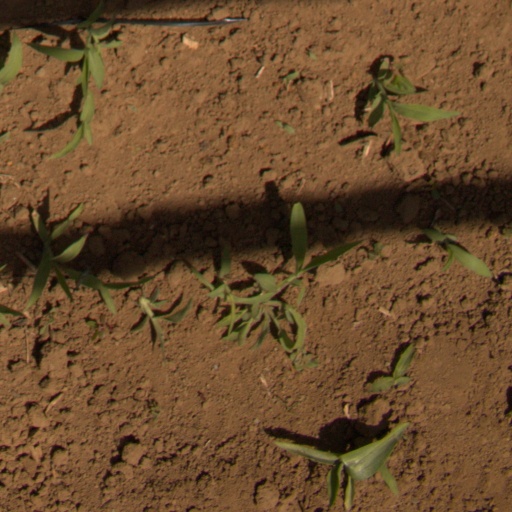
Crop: Jerusalem artichoke